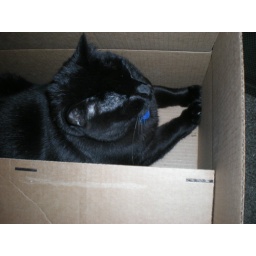
cat in a box